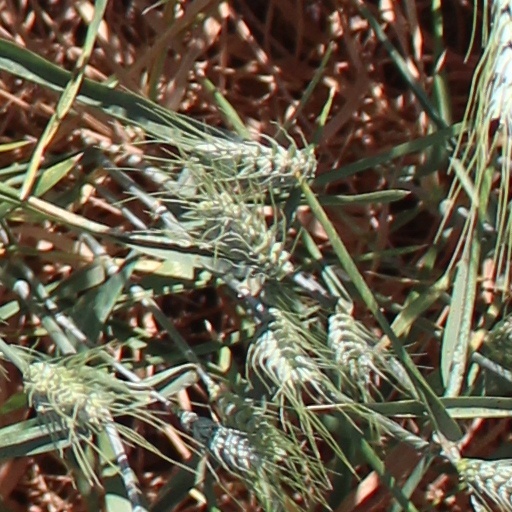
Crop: wheat